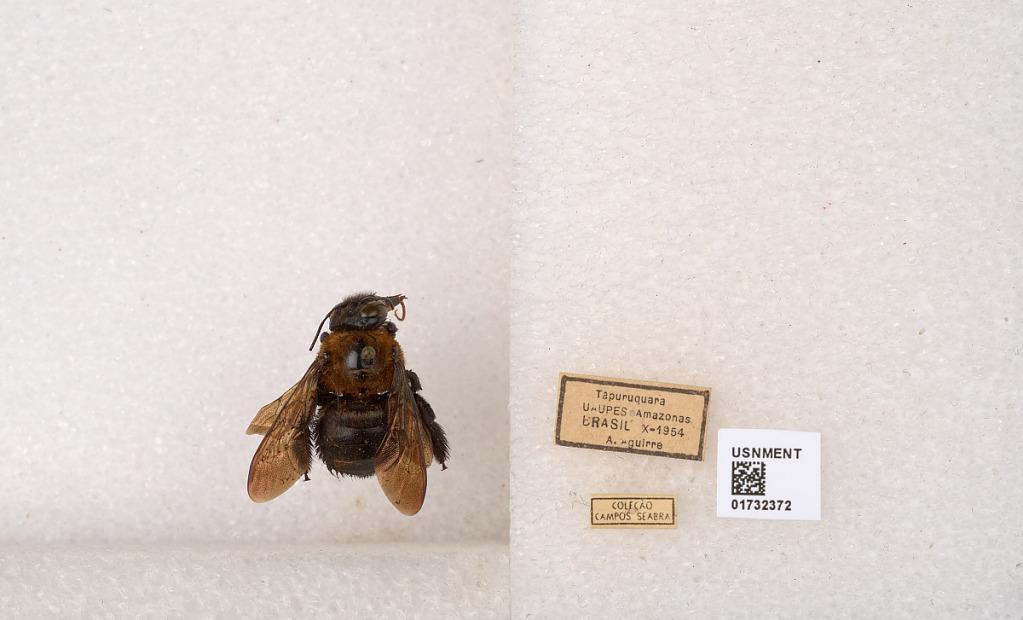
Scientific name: Xylocopa (Neoxylocopa) aurulenta (Fabricius)
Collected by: A. Aguirre
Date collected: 1954-10-1
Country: Brazil
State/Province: Amazonas
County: Santa Isabel do Rio Negro
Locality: Tapuruquara Uaupes
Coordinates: -0.41389, -65.0192